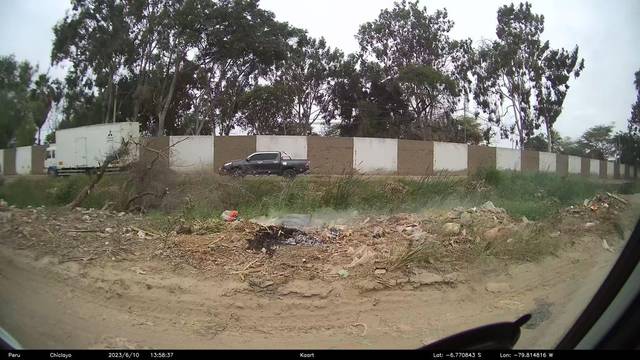
Region: Peru
Coordinates: -6.771, -79.815